Spanish architecture

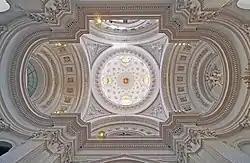
Dome of the chapel of the Palace of Infante don Luis in Boadilla del Monte, Community of Madrid, Spain. The palace, built in the 18th century, is an example of Spanish neoclassical architecture and was designed by architect Ventura Rodríguez.

As the Almohad authority retreated from al-Andalus in the early 13th century, the Christian kingdoms of the north advanced again and Muslim al-Andalus was eventually reduced to the much smaller Nasrid Emirate centered in Granada, where much of the Muslim population took refuge. The palaces of the Alhambra and the Generalife in Granada, built under the Nasrid dynasty, are the most iconic monuments of this period and reflect the last great period of art and architecture in al-Andalus before its final end. The Alhambra complex was begun by Ibn al-Ahmar, the first Nasrid emir, and the last major additions were made during the reigns of Yusuf I (1333–1353) and Muhammad V (1353–1391).